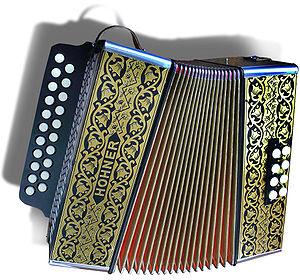
L'accordéon diatonique est un instrument de musique à clavier, utilisant des anches libres, excitées par un vent variable fourni par le soufflet actionné par le musicien. Il désigne les différentes variantes d’accordéon bi-sonore organisées selon une ou plusieurs gammes diatoniques, même s'il existe des accordéons diatoniques qui ne sont pas bi-sonores comme l'accordéon diatonique russe.